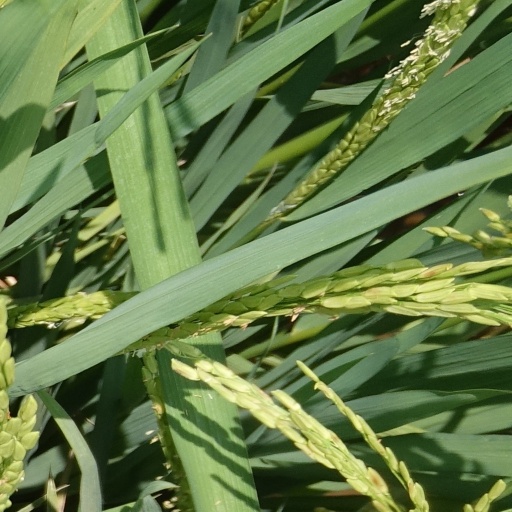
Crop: rice